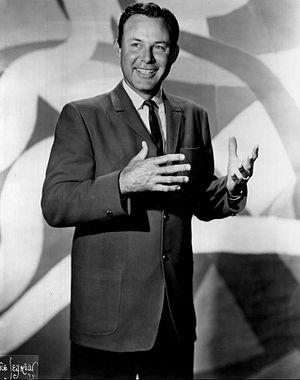
Jim Reeves, né James Travis Reeves le 20 août 1923 à Galloway, mort le 31 juillet 1964 dans le comté de Williamson, est un chanteur américain, spécialisé dans la musique country, très populaire aux États-Unis ainsi qu'en Angleterre.